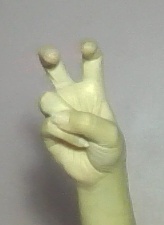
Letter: toot